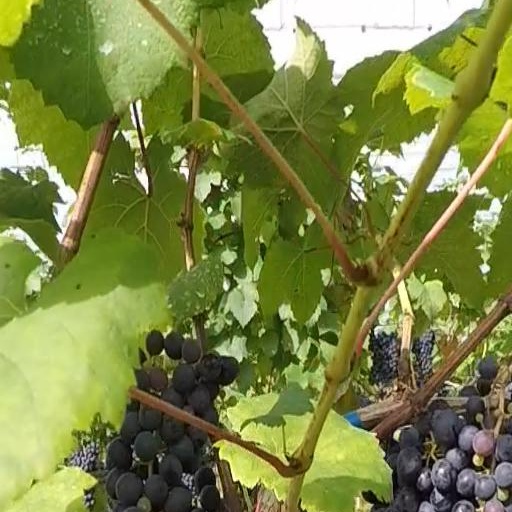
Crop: grape